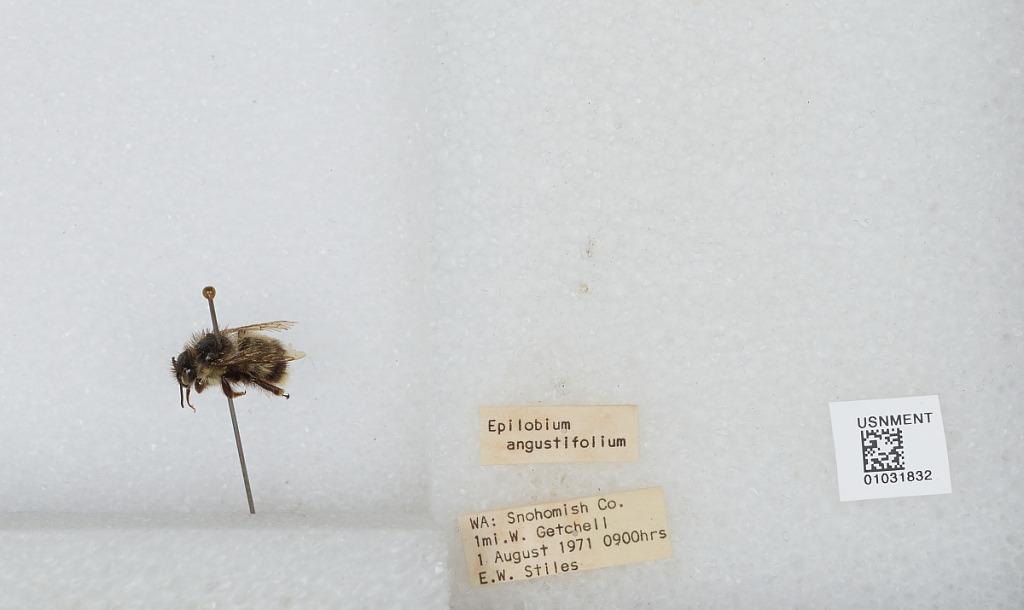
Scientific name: Bombus (Pyrobombus) mixtus Cresson
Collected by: E. Stiles
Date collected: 1971-8-1
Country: United States
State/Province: Washington
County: Snohomish
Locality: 1 mile west of Getchell
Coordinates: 48.0722, -122.119